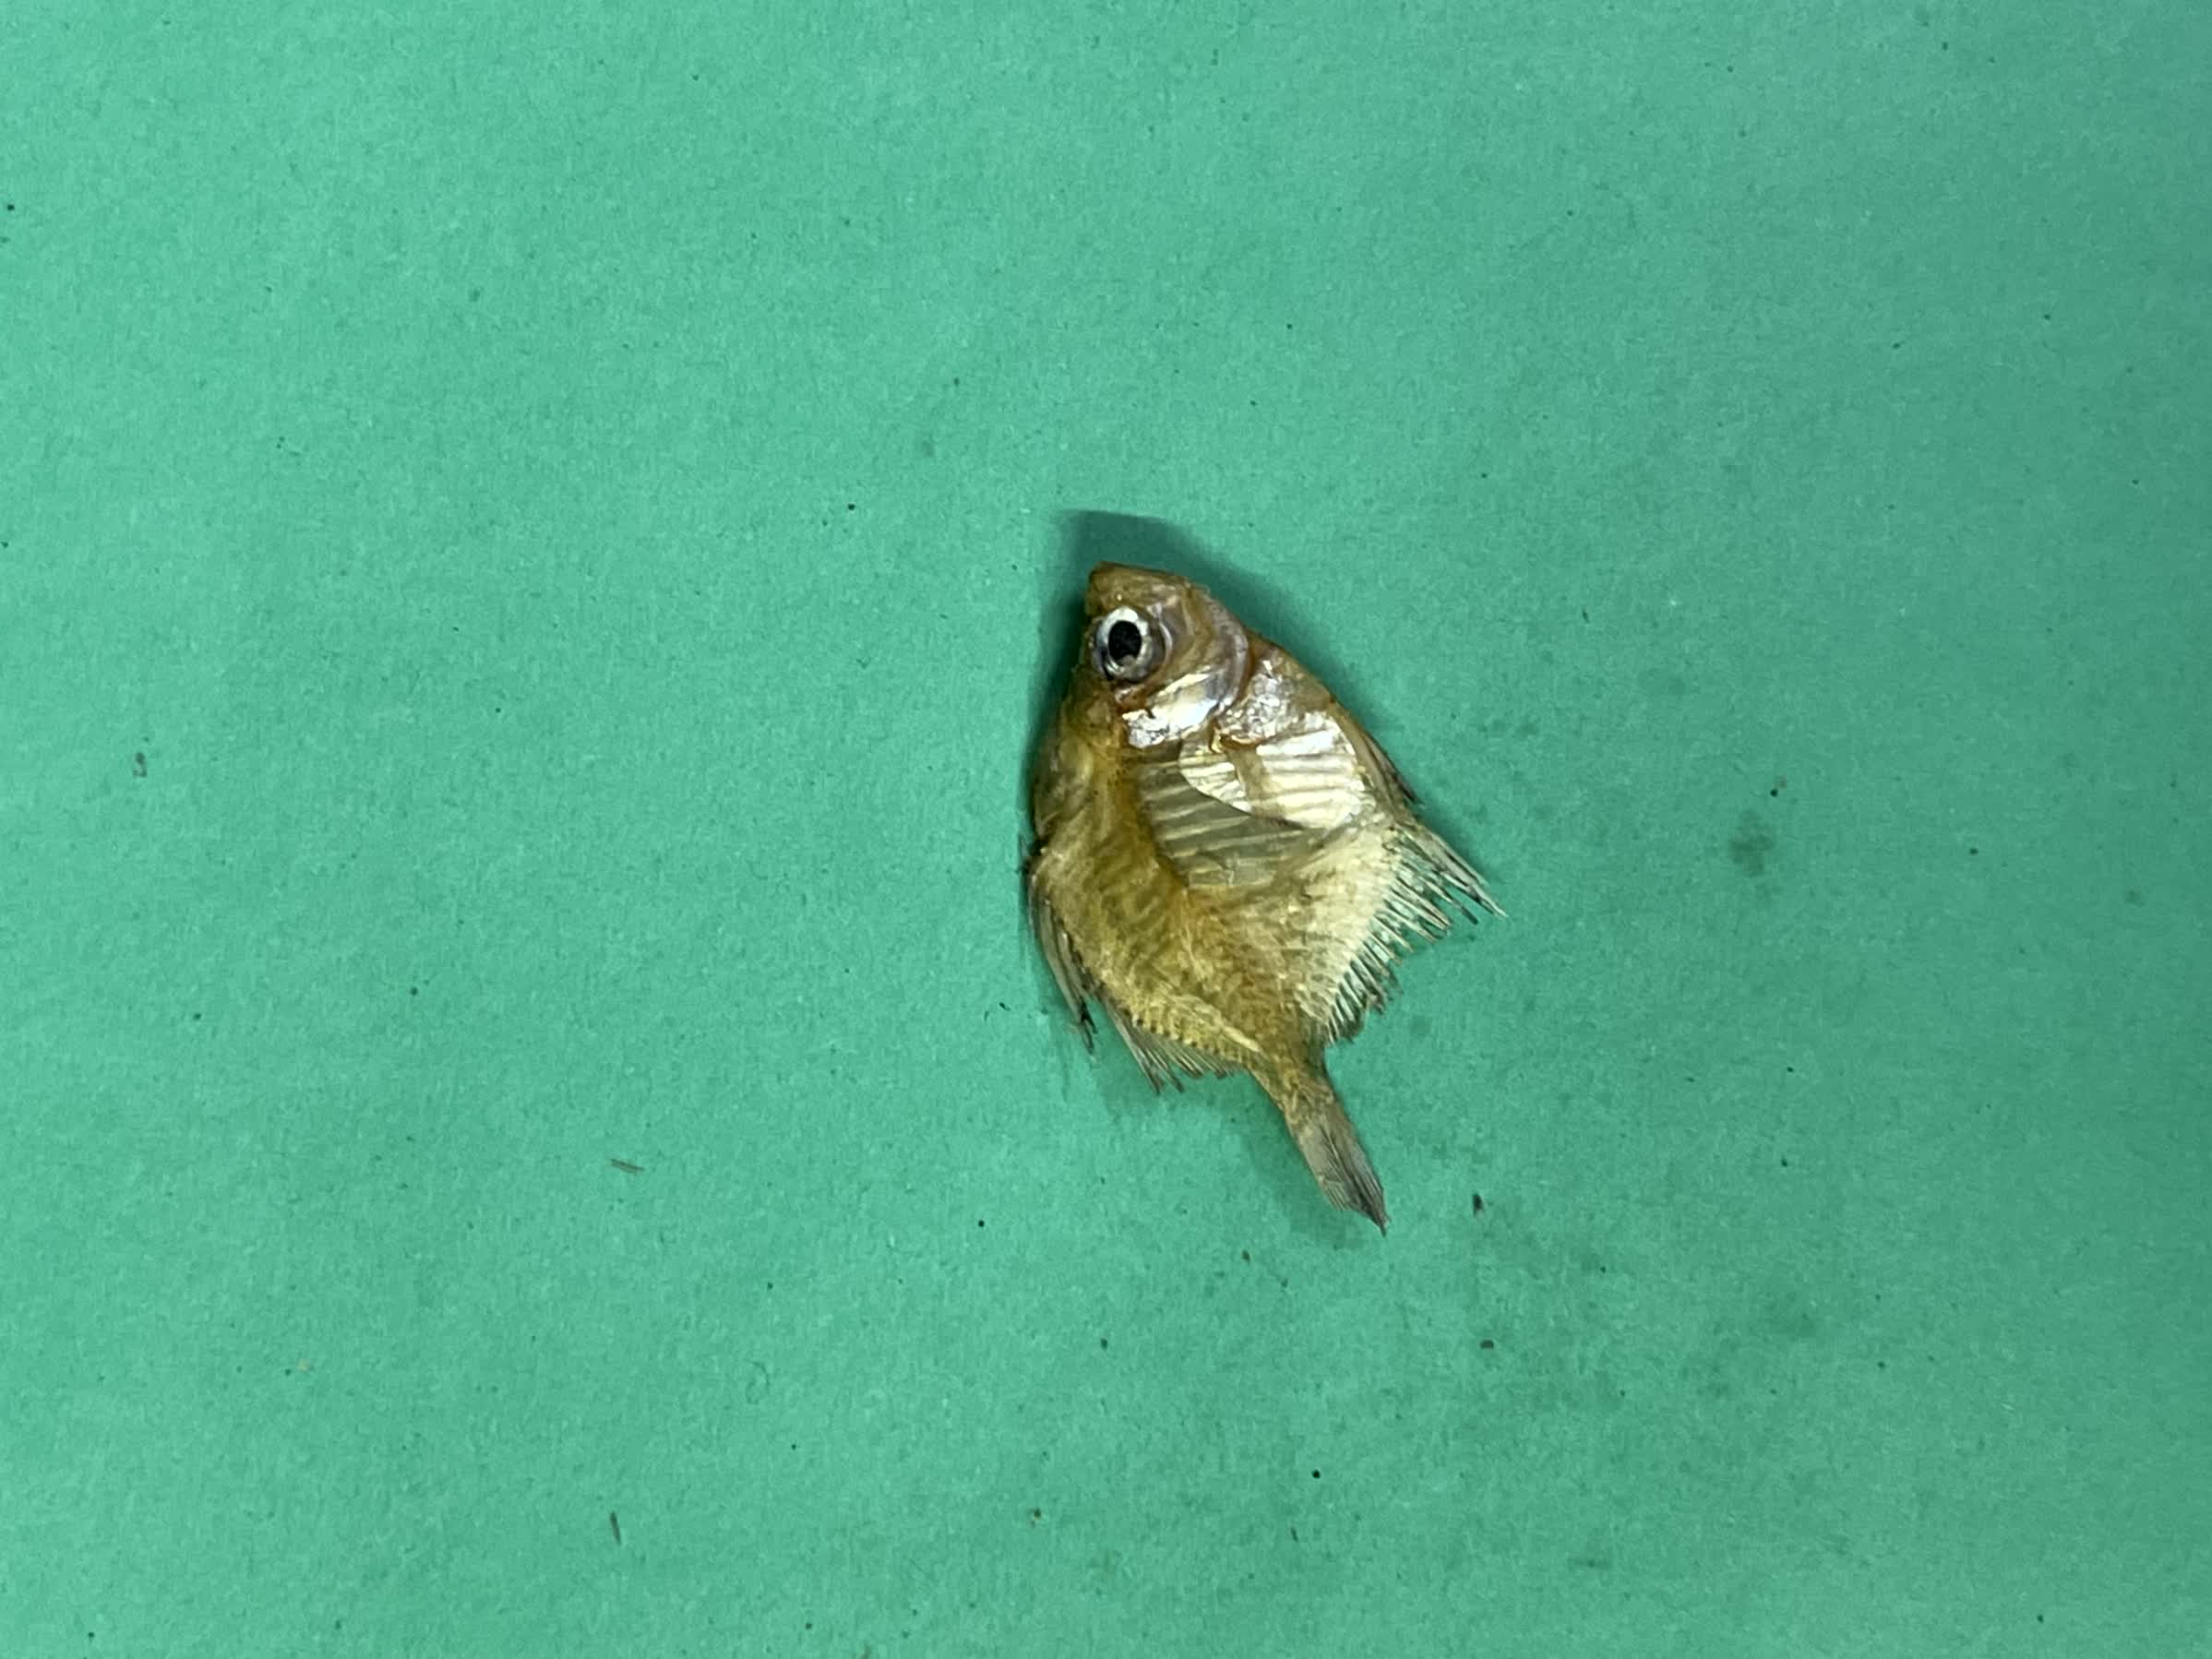
Species: Chanda